Tamim bin Hamad Al Thani

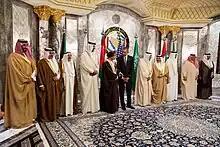
President Barack Obama and Tamin at the GCC summit in Saudi Arabia, 21 April 2016.

Since the 2011 Arab Spring, Qatar vied with Saudi Arabia and the United Arab Emirates for influence in the Middle East and North Africa, including in Egypt, Libya and Tunisia. Qatari support for Islamist causes and for organizations that oppose the absolute rule of the Gulf's hereditary rulers provoked tensions with the GCC countries.